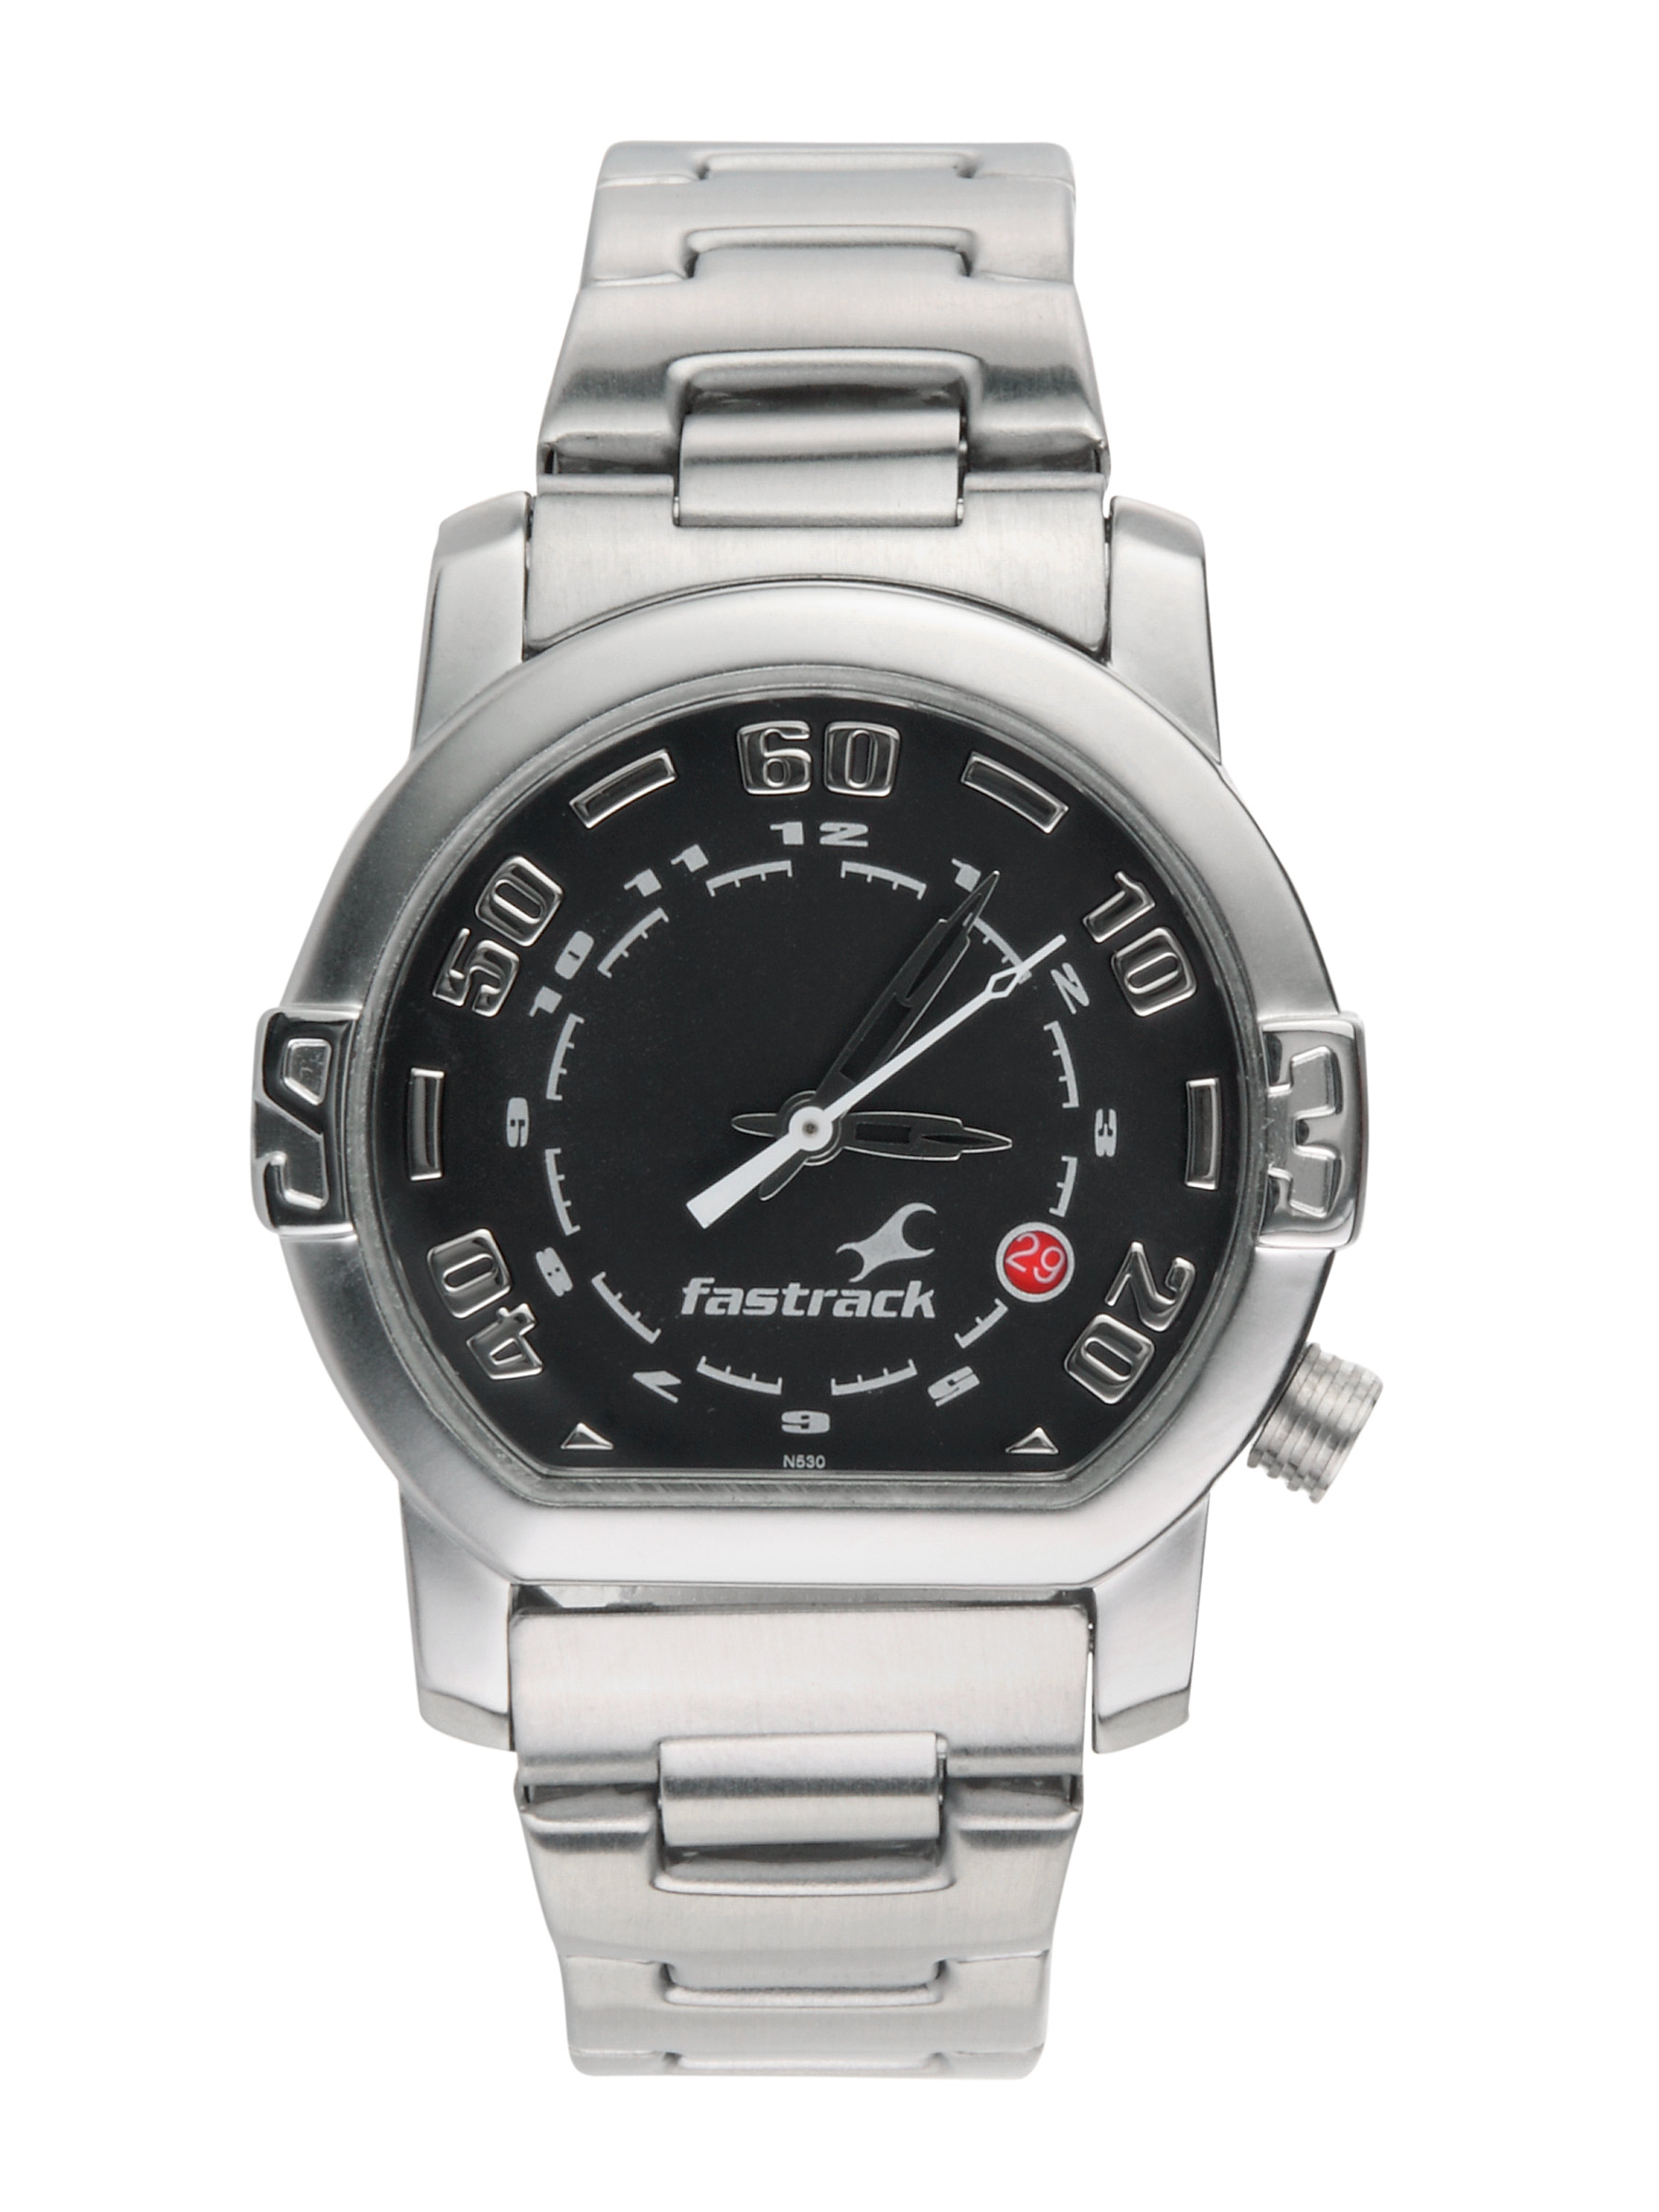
Fastrack Men Black Dial Watch N1161SM02
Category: Accessories / Watches / Watches
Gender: Men
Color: Black
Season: Winter 2016
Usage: Casual